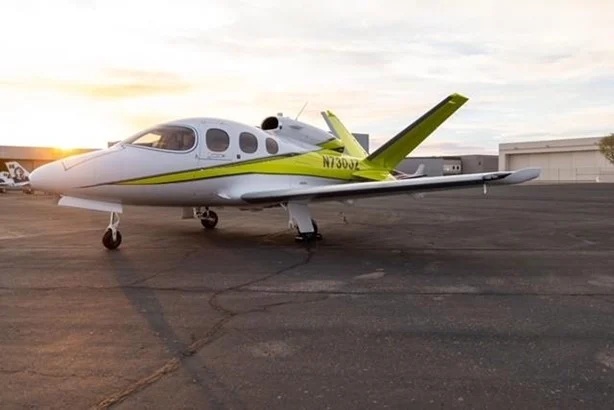
CIRRUS VISION SF50-G2+ 2022 ..
Brand: Mój sklep
This aircraft is equipped with the $50k+ Auto Radar upgrade! One of the very few vision jets with a Lavatory! Enhanced Awareness Digital Real-Time Weather Radar, Enhanced Vision System, SurfaceWatch¹, ChartView¹. Pro Pilot TCAS-1 Traffic Avoidance System, TAWS-B Terrain & Obstacle Awareness, Third Attitude Heading Reference System/Air Data Computer, Additional Digital Diversity Transponder, Co-Pilot Quick Donning Mask. Premium Luxury Premium Leathers & Carpet, Enhanced Dimmable Accent Lighting, Textured Fabrics, Multi-Tone Paints, and customers choice of Executive or Family seating. Productivity & Experience Gold Reflective Windshield & Cabin Windows, Rear Climate Controls, 22" LED LCD Entertainment Display, 115 VAC Inverter. Connectivity Perspective Global Connect¹, Worldwide Iridium Datalink Weather, Ground Link, CMC – Enhanced Data Logging
Category: Vehicles & Parts > Vehicles > Aircraft > Heavier-Than-Air Aircraft > Large Jets